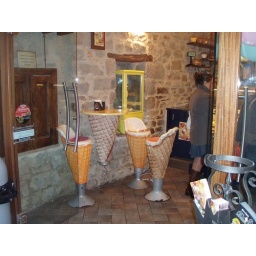
cute table and chairs in the ice cream store